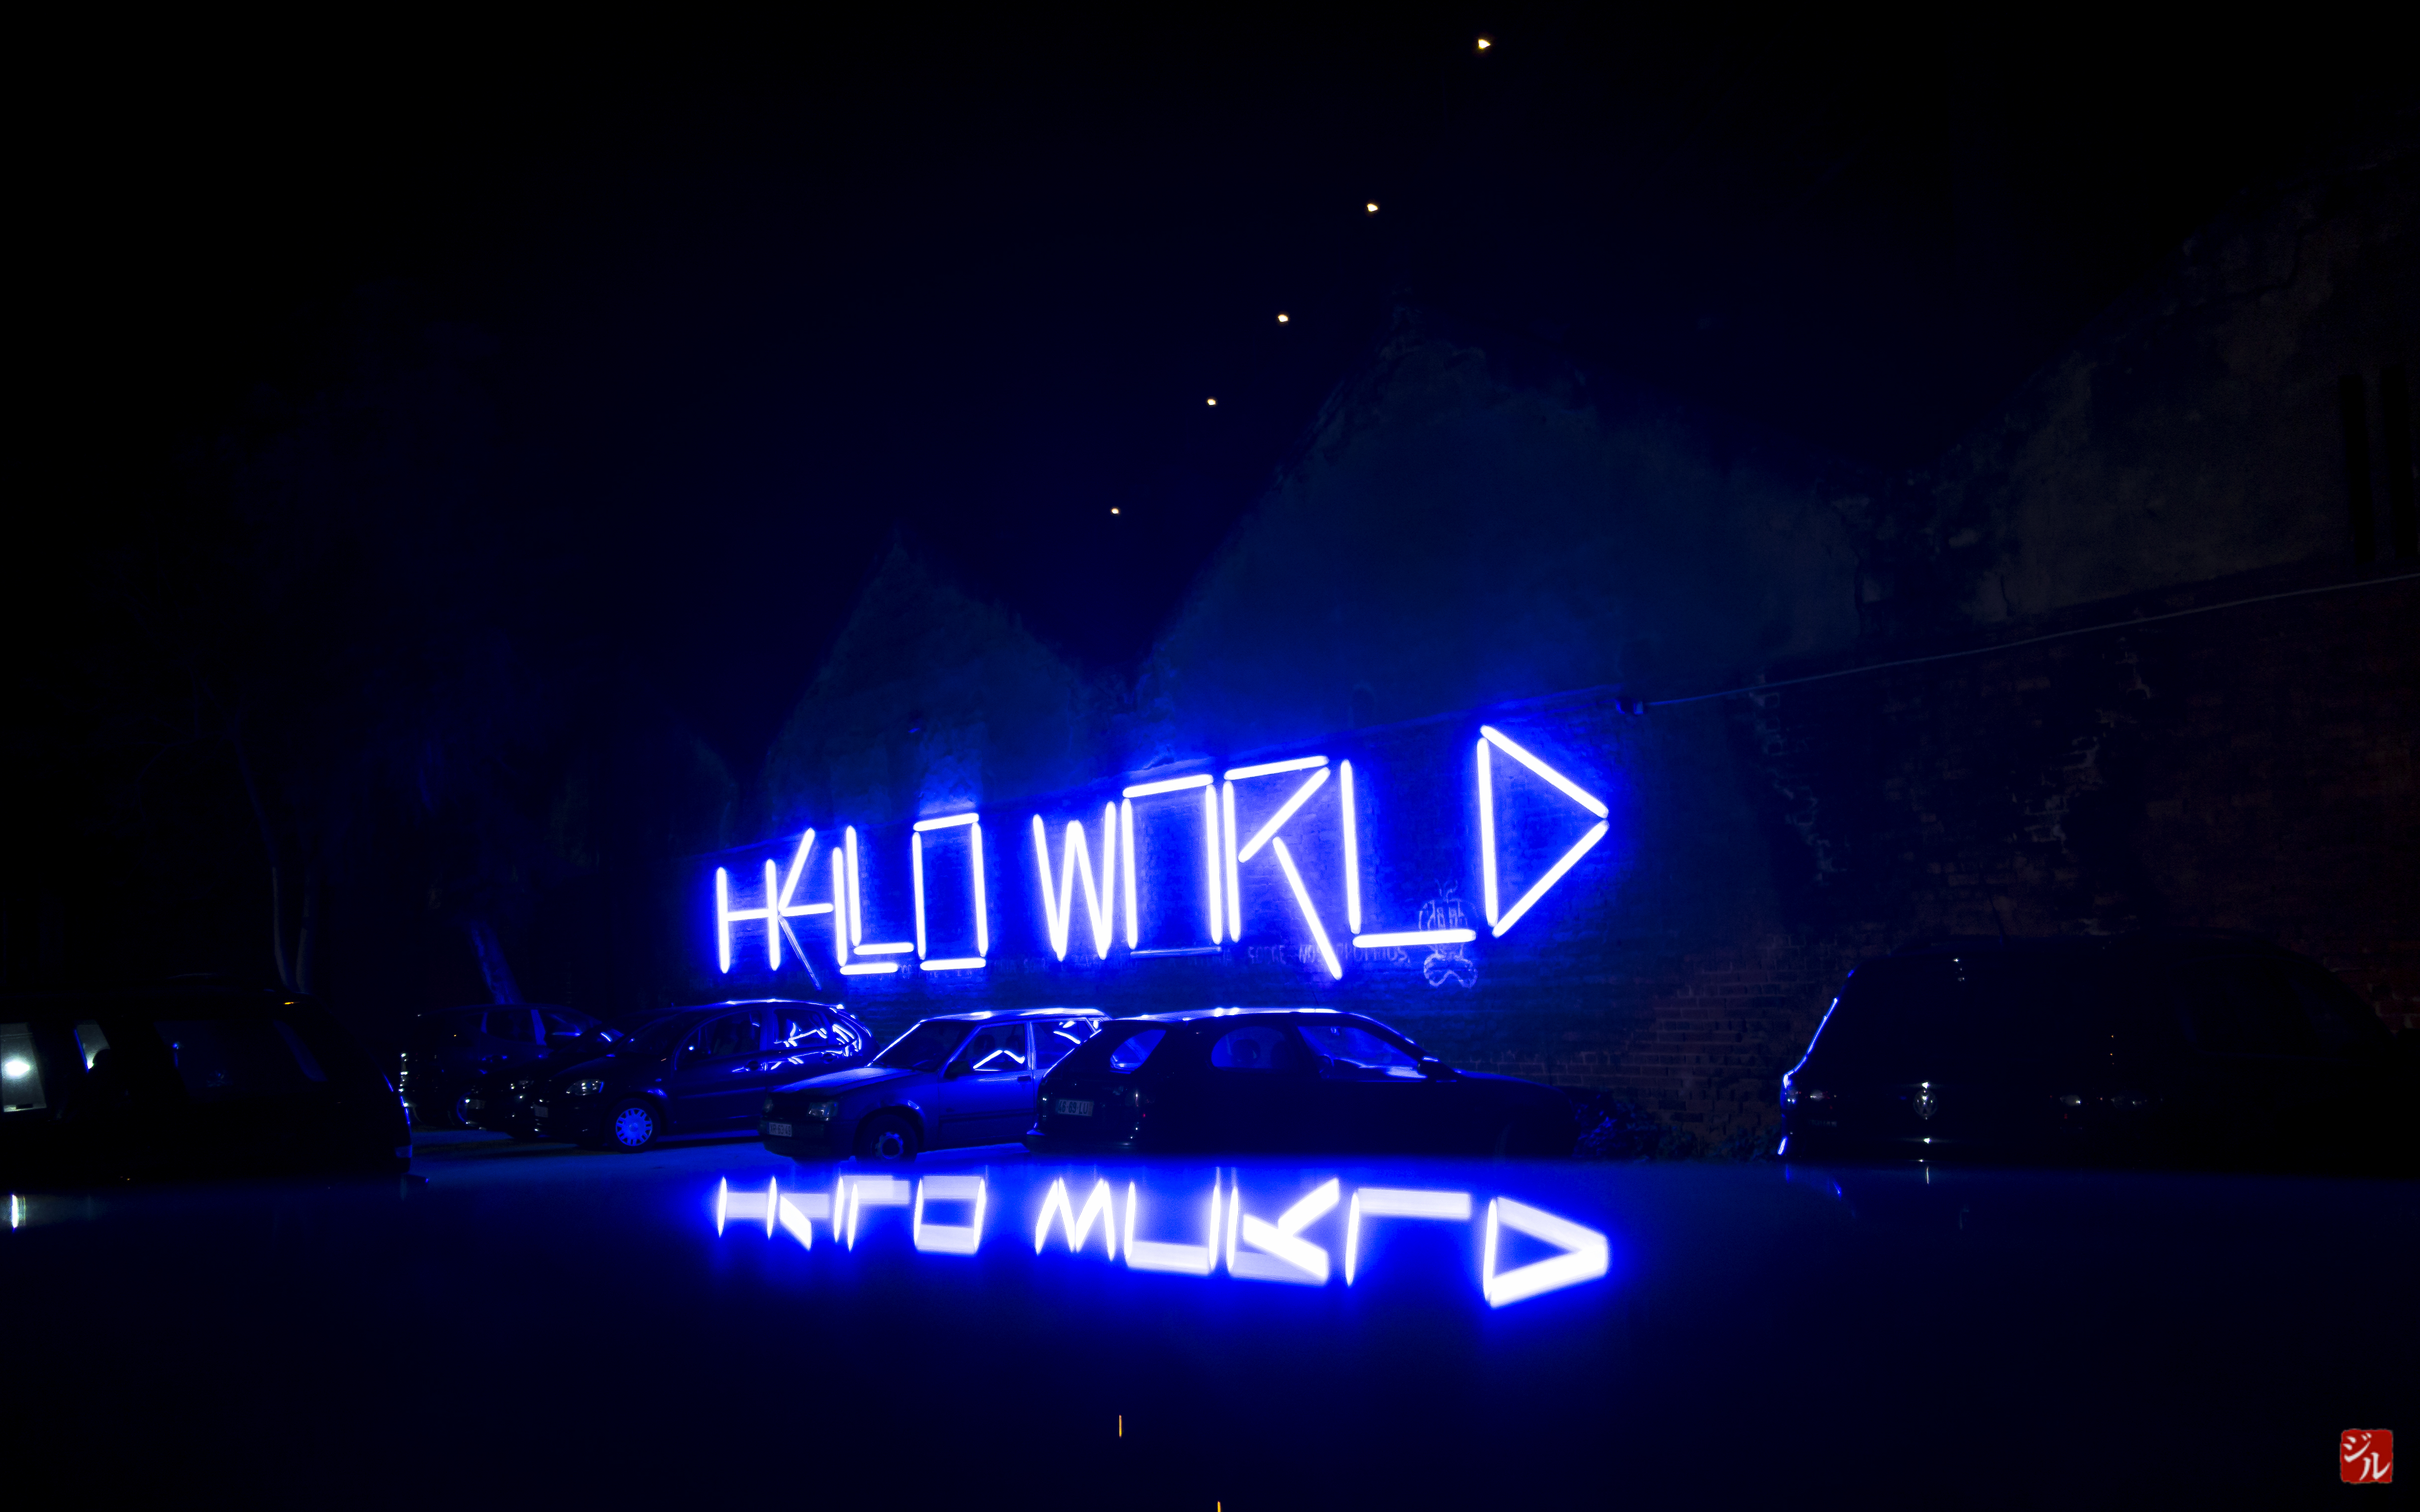
light, night, concert, darkness, signage, neon sign, stage, performance, rock concert